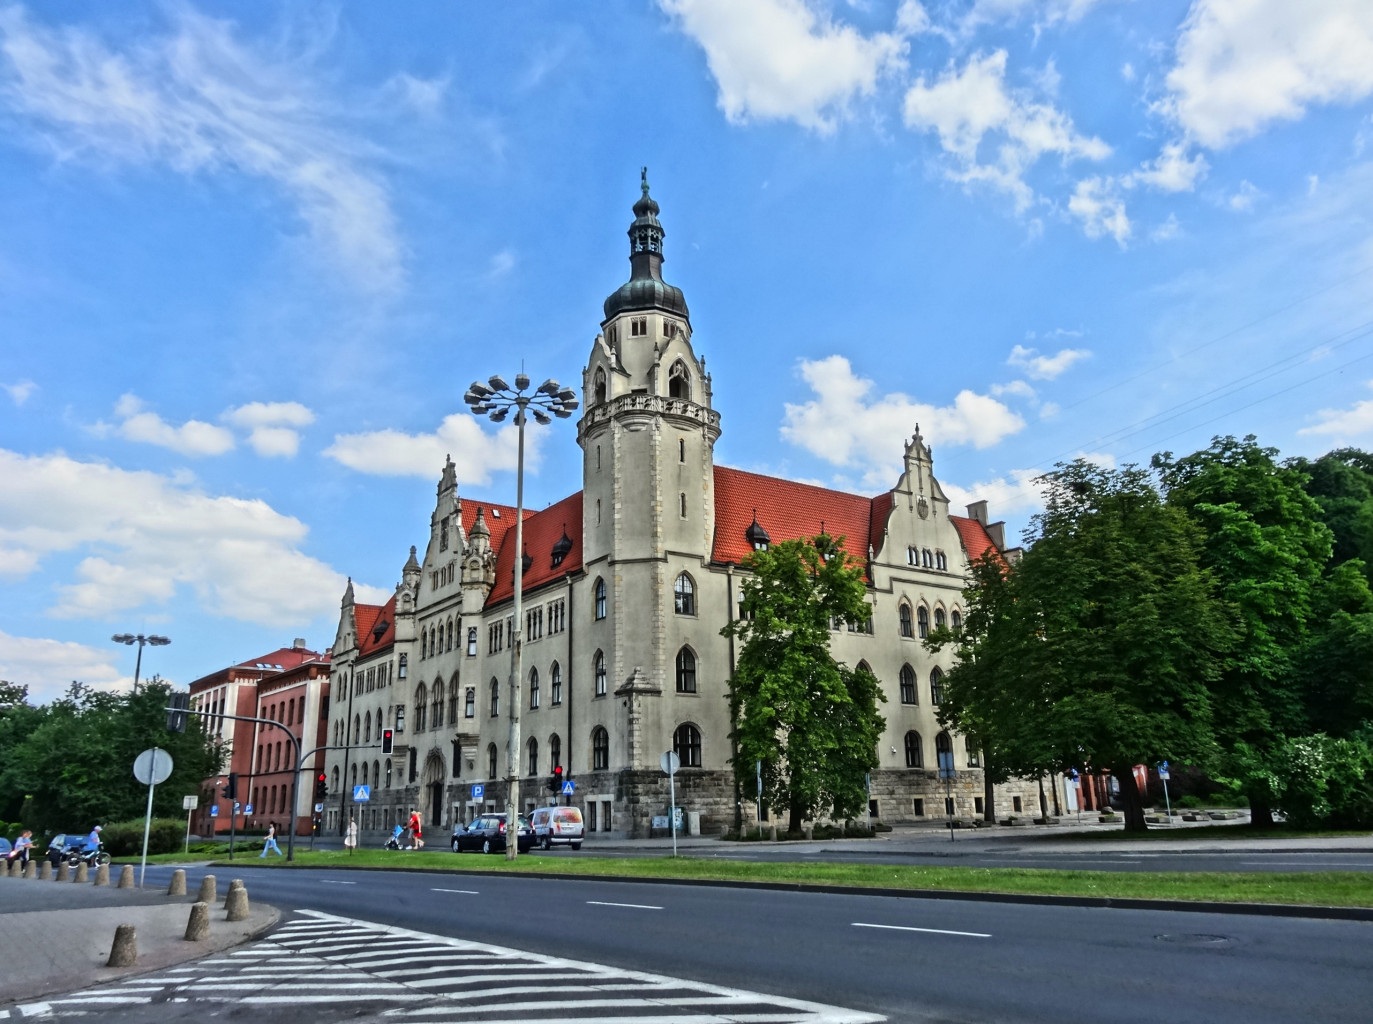
architecture, town, building, city, cityscape, downtown, tower, plaza, landmark, church, exterior, historic, waterway, poland, town square, neighbourhood, district court, bydgoszcz, human settlement